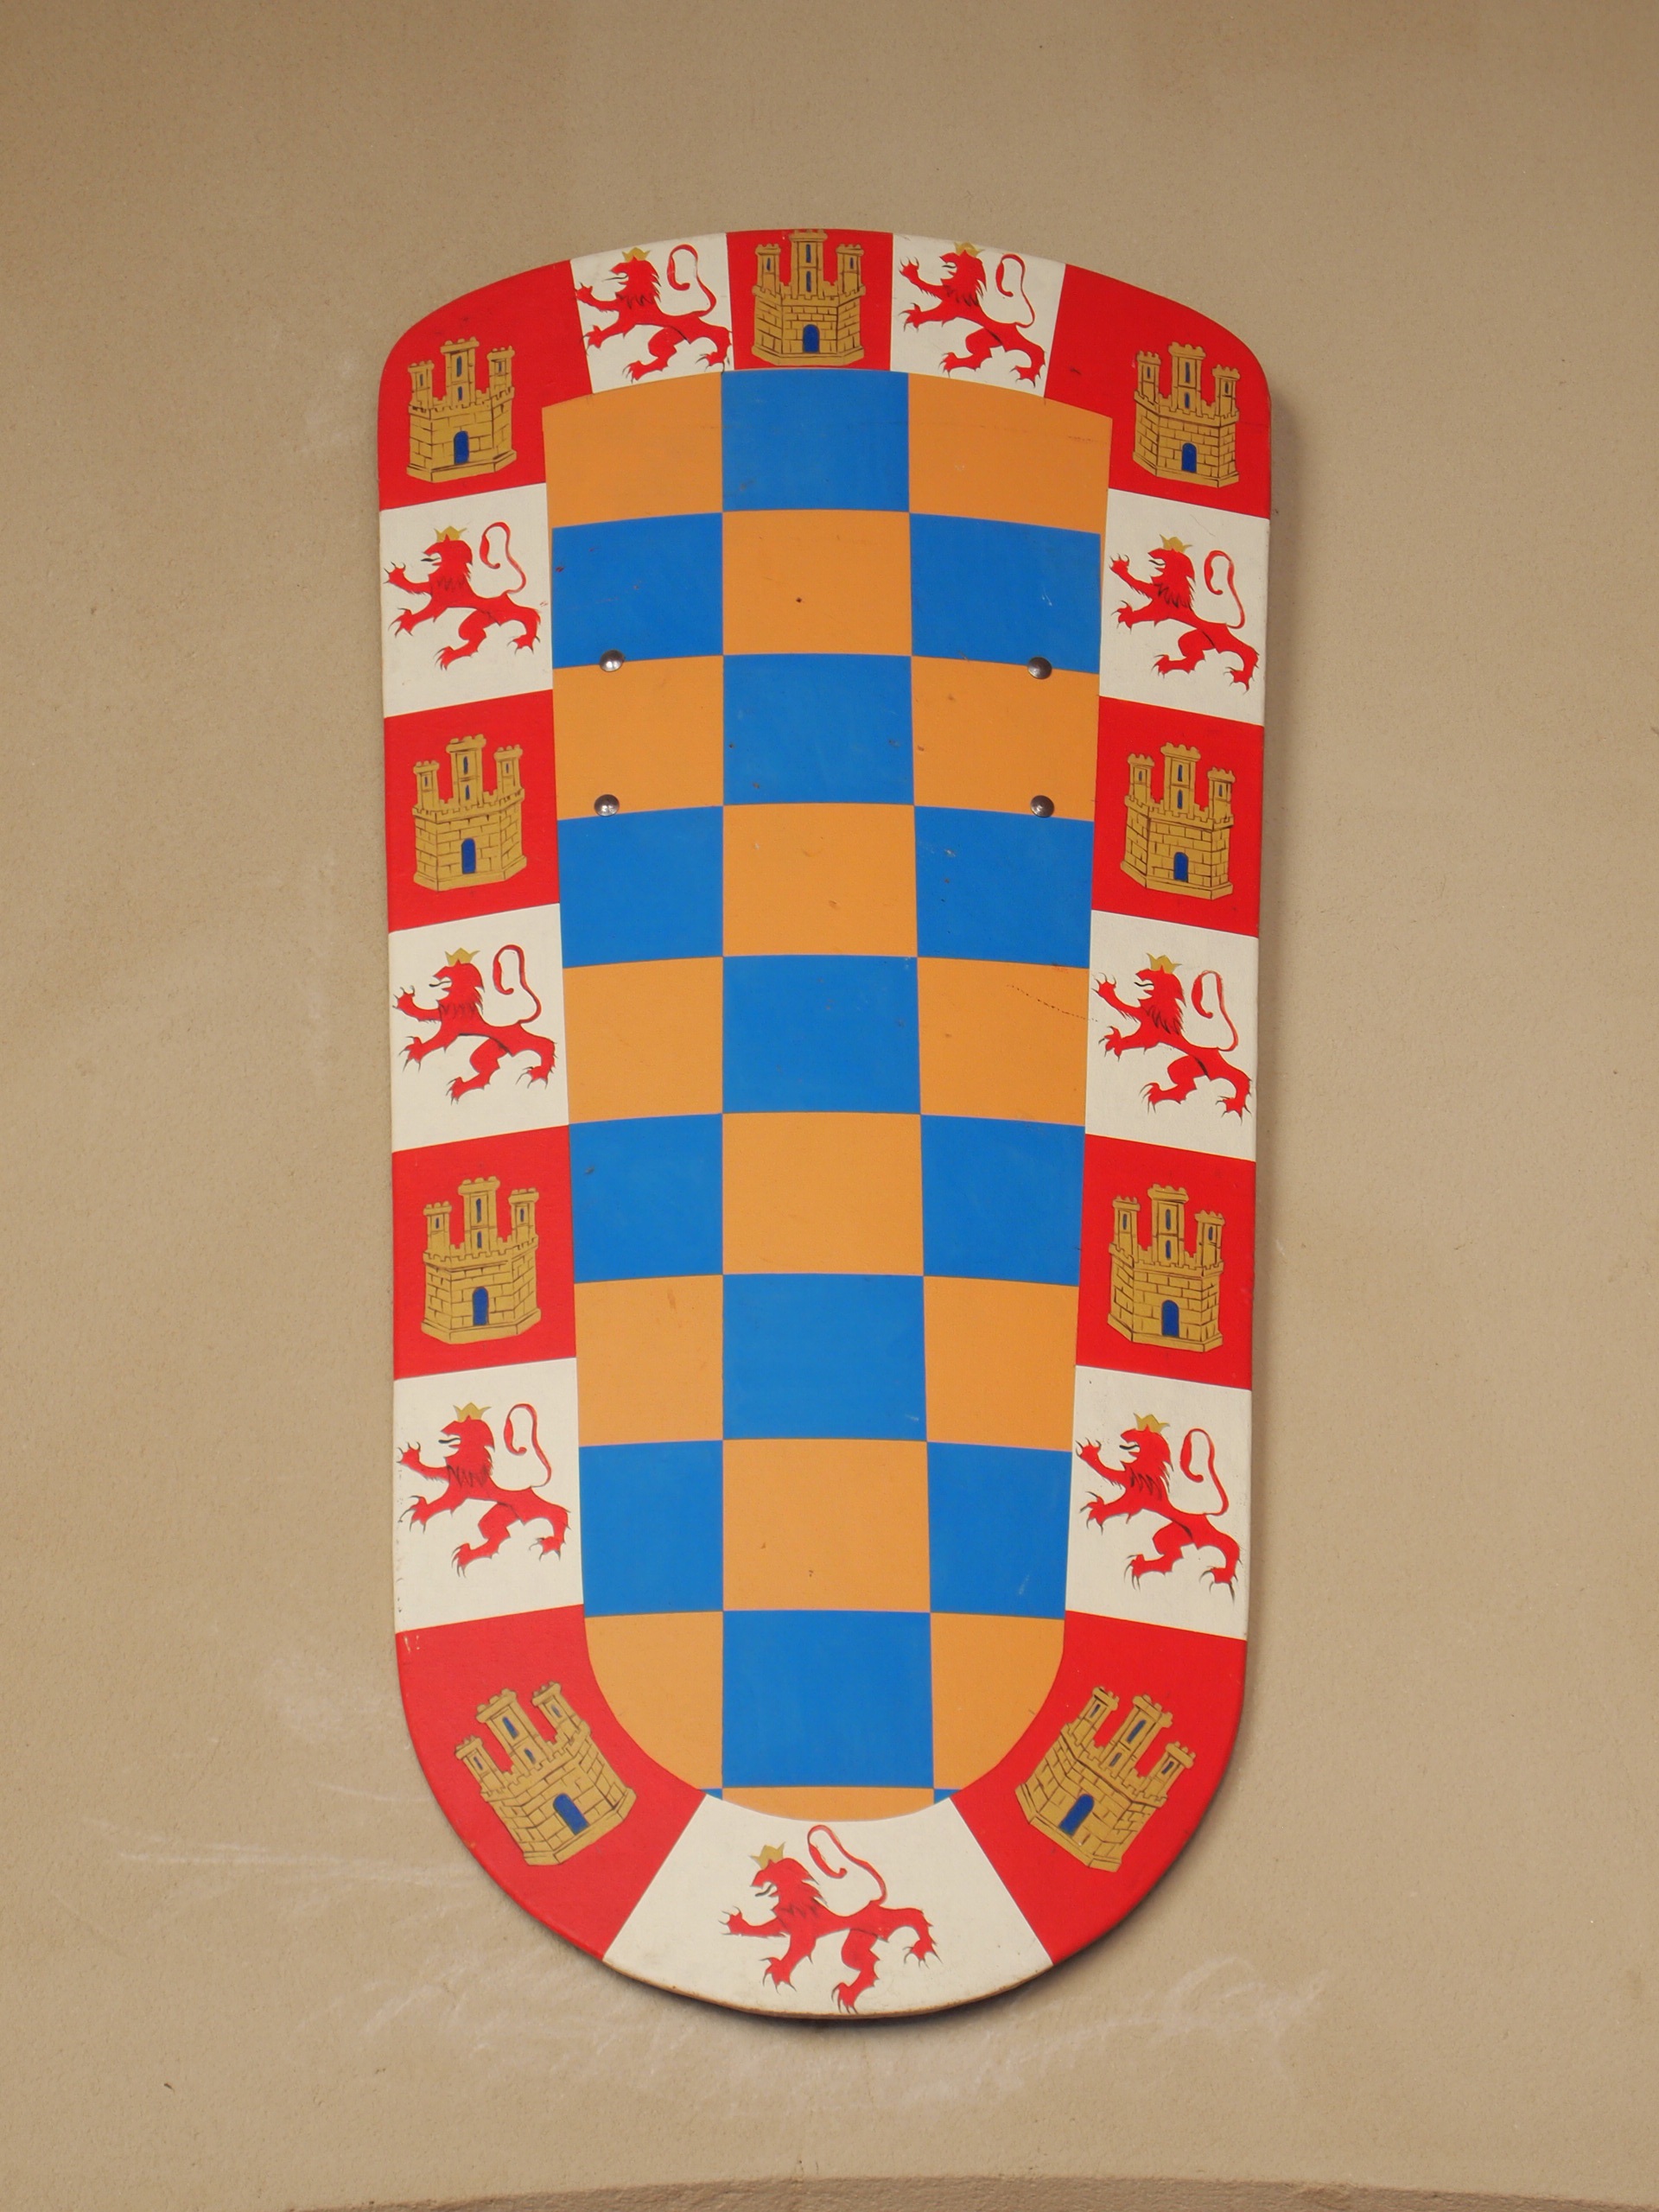
number, pattern, red, symbol, castle, circle, crown, art, castilla, shape, coat of arms